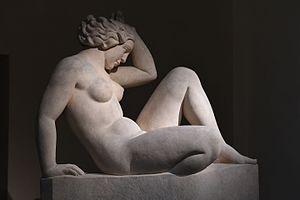
Sculpture en pierre, 1937. Dépôt du musée d'Orsay en 1982. Inv 1982-14. Sculpture restaurée grâce à la participation du Groupe Lafarge sur l'initiative de Mécènentreprise
La Montagne est une œuvre du sculpteur français Aristide Maillol. Il s'agit d'une sculpture en plomb à patine noire. Créée en 1925, elle est installée à Paris, en France.
Le département des sculptures du musée des Beaux-Arts de Lyon conserve 1 300 sculptures réalisées selon différentes techniques et couvrant une période chronologique allant du Moyen Âge au XXᵉ siècle. On y note deux points forts : le Moyen Âge et la Renaissance d'une part et le XIXᵉ et le début du XXᵉ siècle de l'autre.
Le musée des Beaux-Arts de Lyon est un musée municipal situé sur la place des Terreaux à Lyon dans l'abbaye de Saint-Pierre-les-Nonnains, plus connu sous le nom de palais Saint-Pierre.